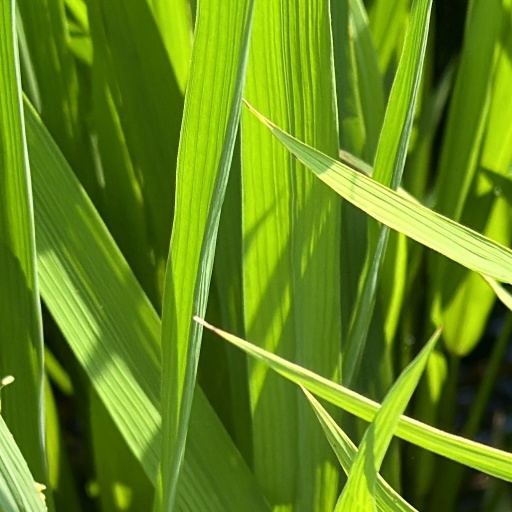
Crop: rice